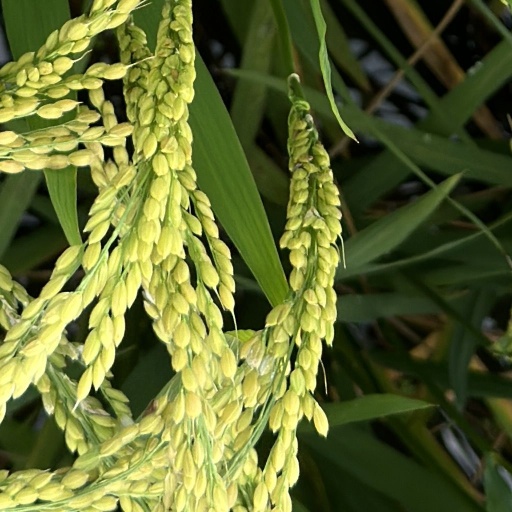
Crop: rice